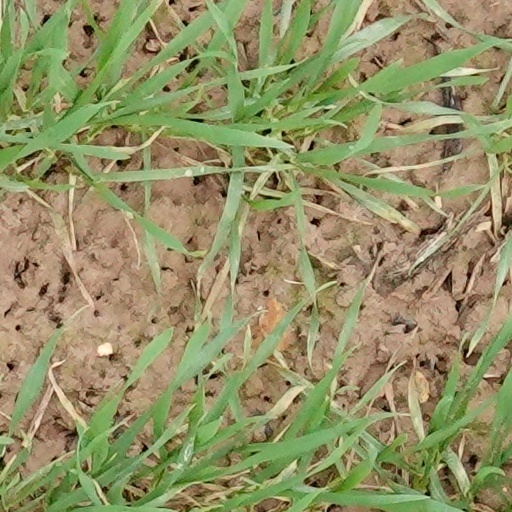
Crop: wheat